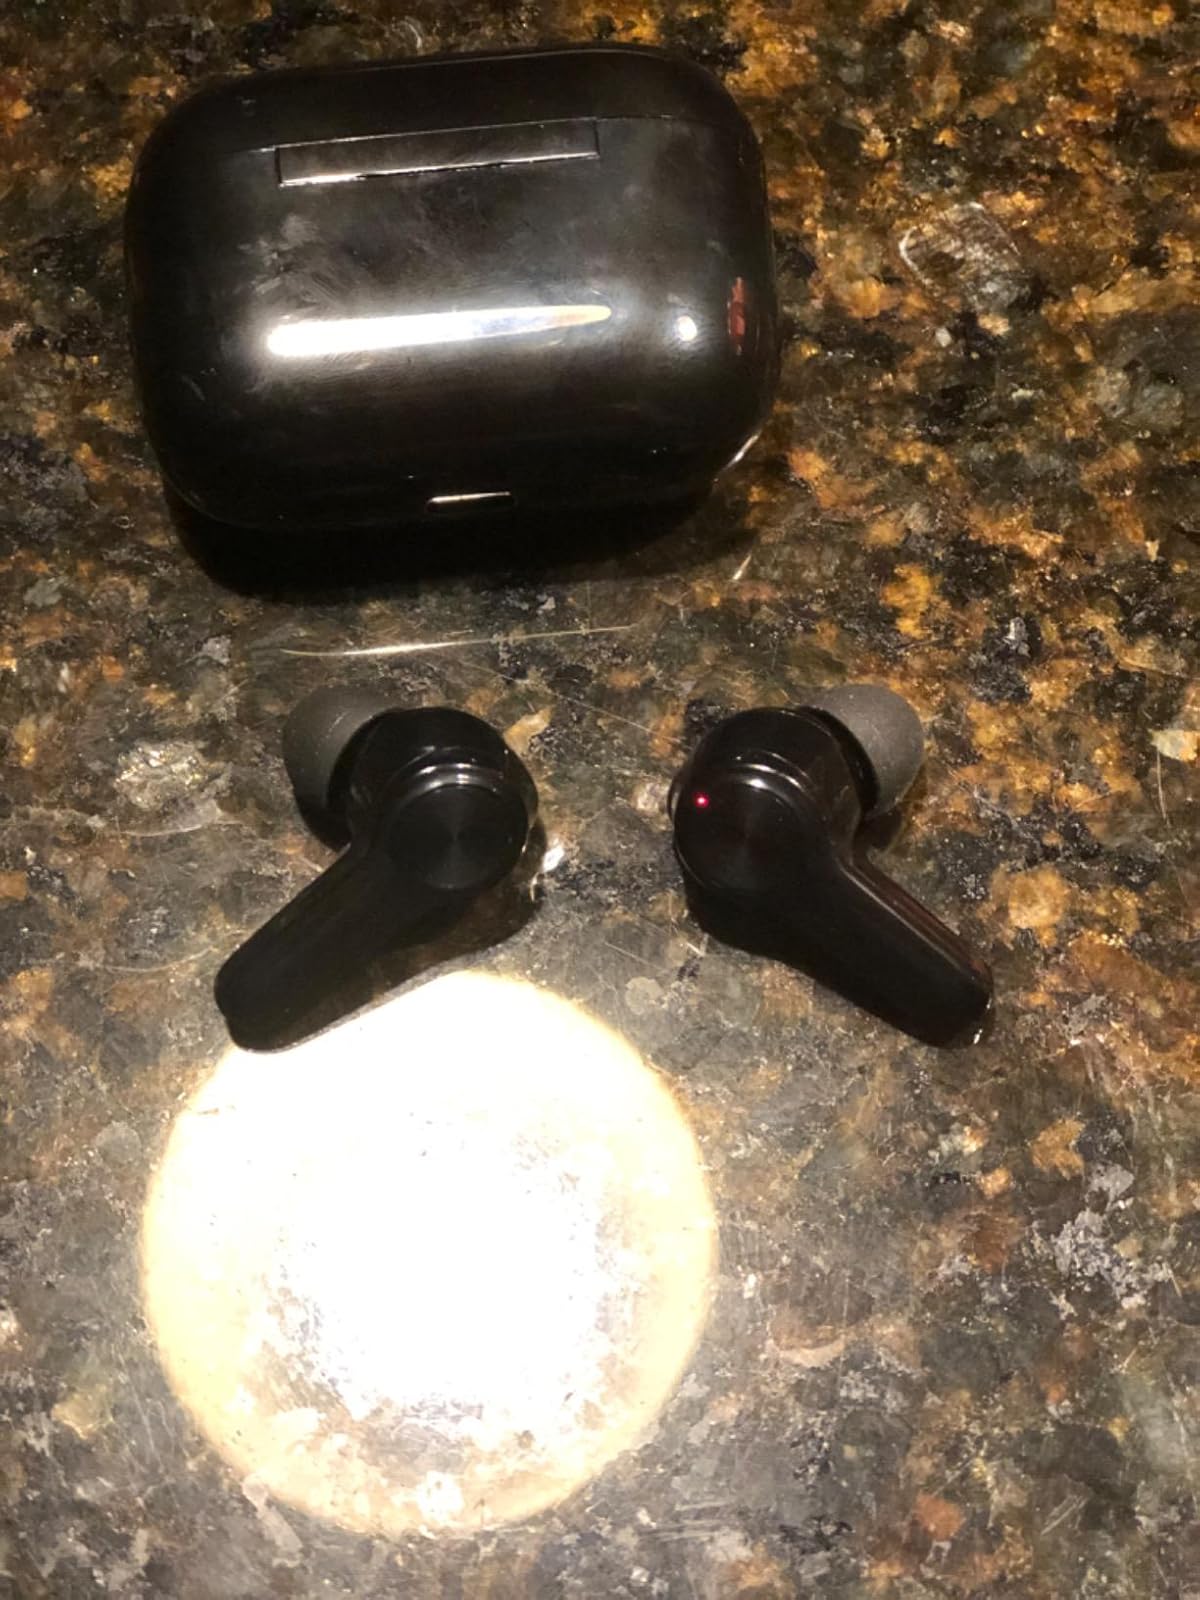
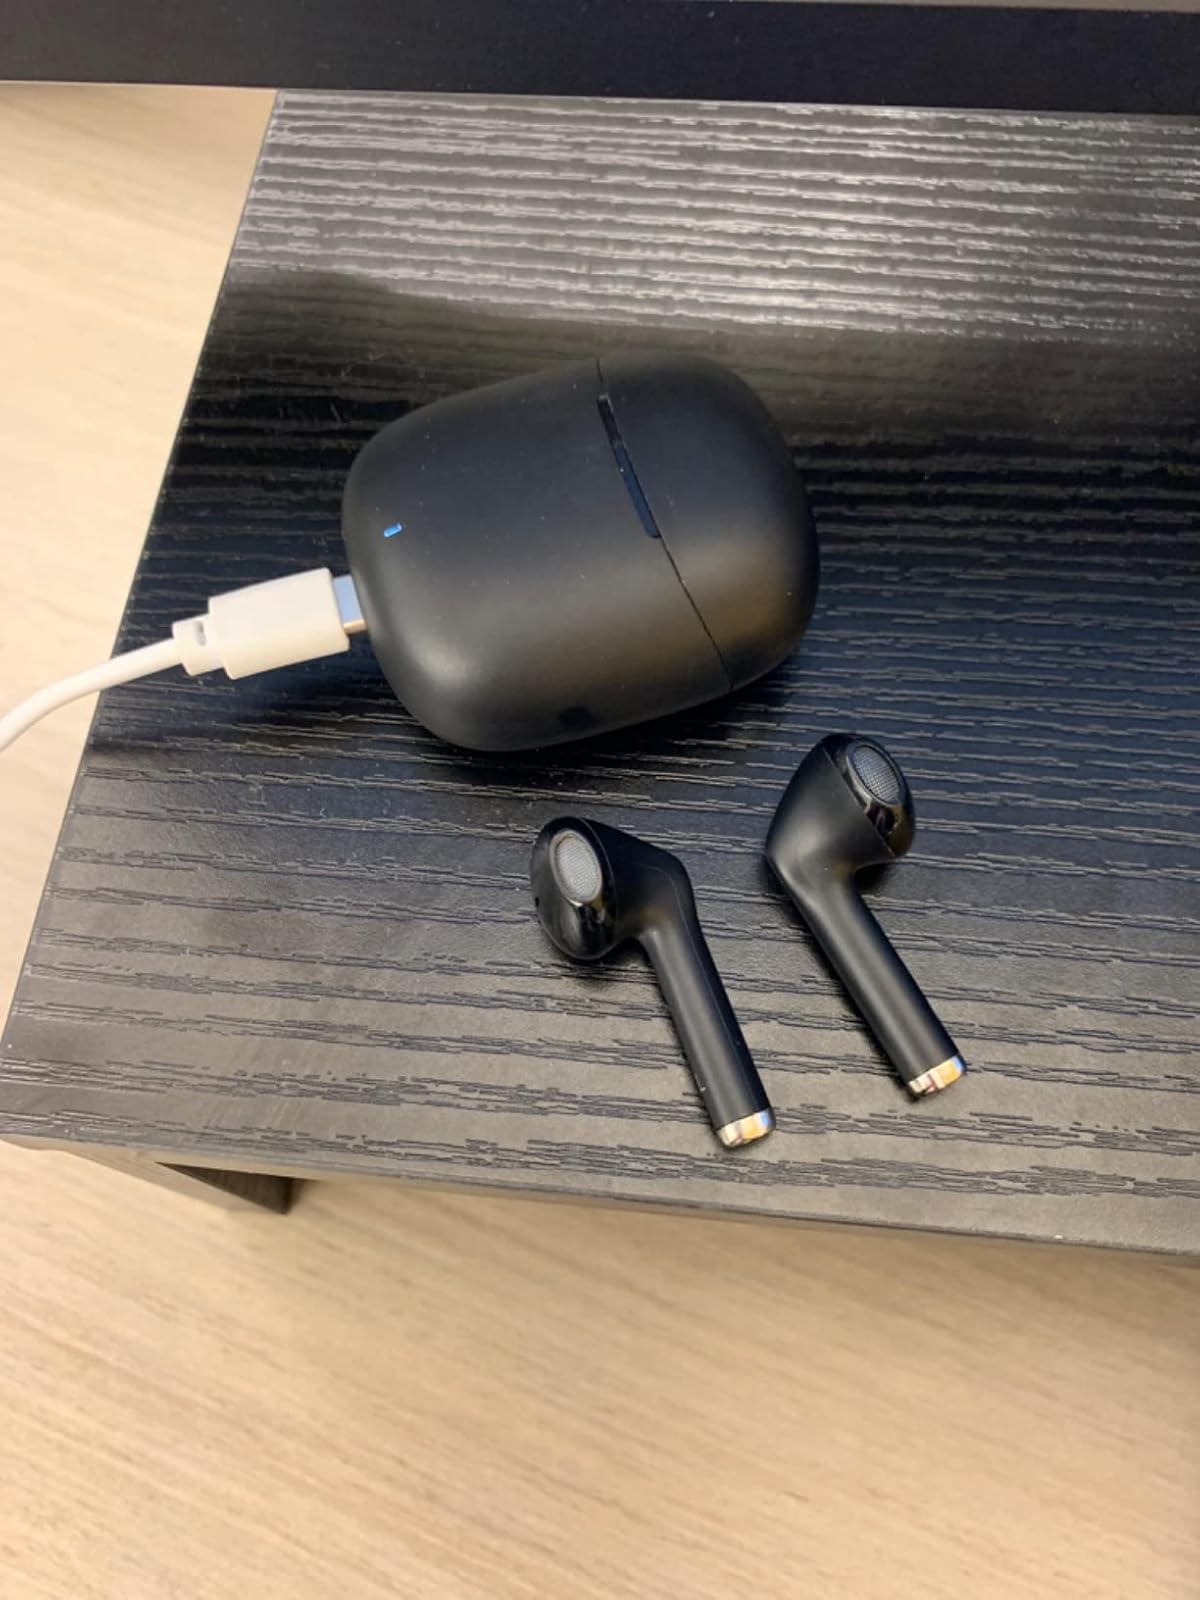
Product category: earbuds
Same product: no